Australia national rugby league team

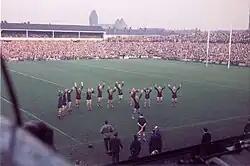
The Kangaroos performing the war cry prior to the test against Great Britain in 1963 at Station Road.

The war cry was performed for the first time in over 40 years before the Rugby League World Cup exhibition game between the Indigenous Dreamtime Team and the New Zealand Māori in 2008.